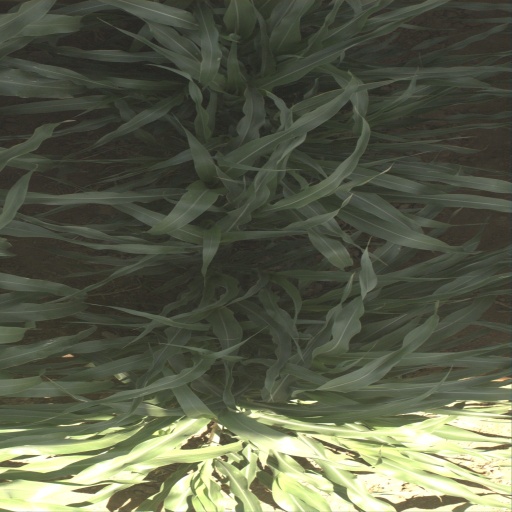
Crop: sorghum